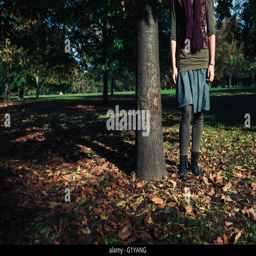
a young woman is standing by a tree surrounded by fallen leaves in a park on an autumn day